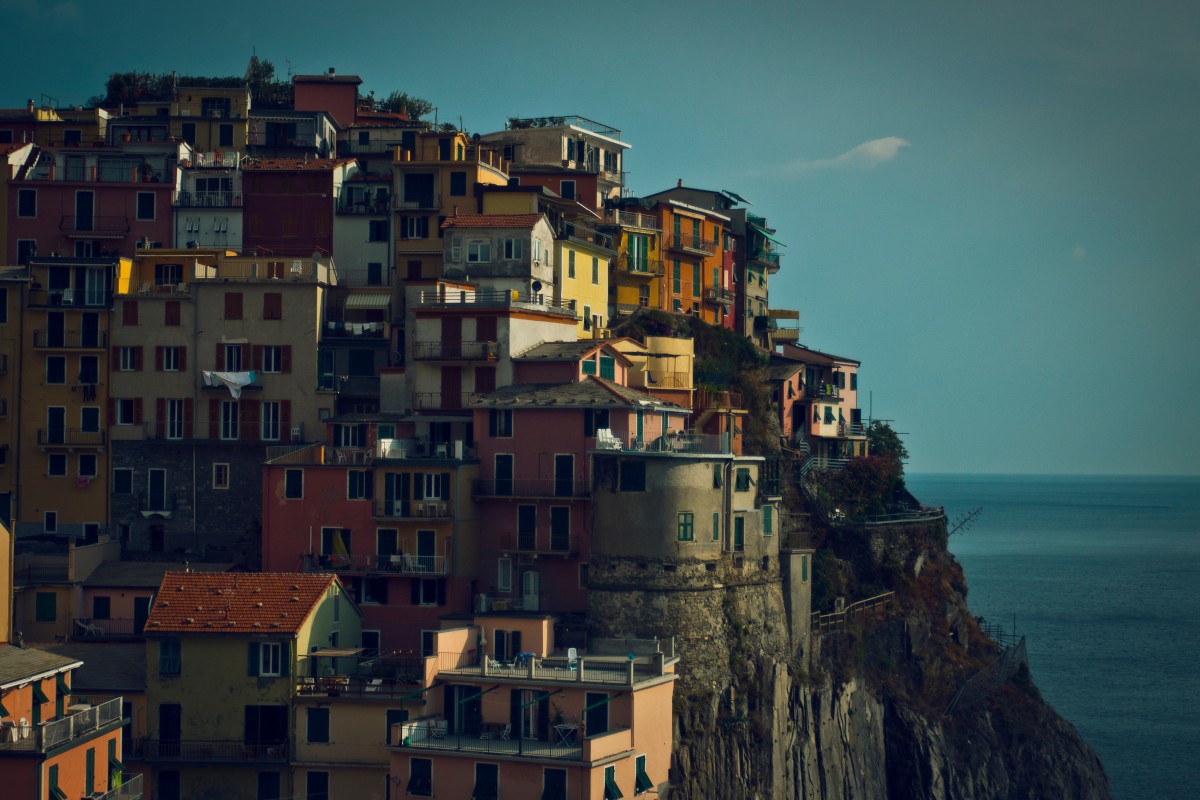
Tags: coast, night, house, town, cityscape, village, cliff, seaside, dusk, evening, reflection, landmark, terrain